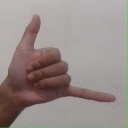
अक्षर: द